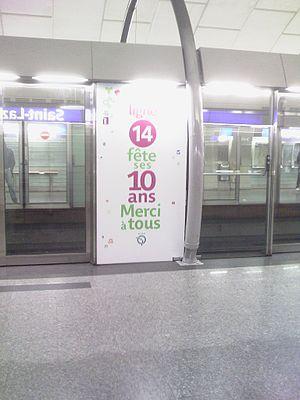
Affiche pour les 10 ans de la ligne 14 du métro de Paris à la station Saint-Lazare
La ligne 14 du métro de Paris est l'une des seize lignes du réseau métropolitain de Paris. Elle relie la station Saint-Lazare à la station Olympiades en traversant le centre de Paris selon une diagonale nord-ouest / sud-est. La ligne est également connue sous son nom de projet : Meteor, rétroacronyme de « MÉTro Est-Ouest Rapide ».